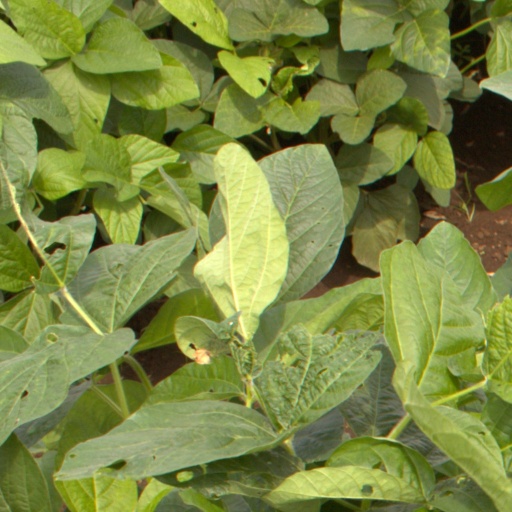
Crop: soybean